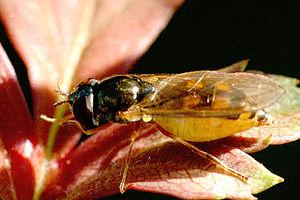
Platycheirus scambus est une espèce d'insectes diptères brachycères de la famille des Syrphidae.